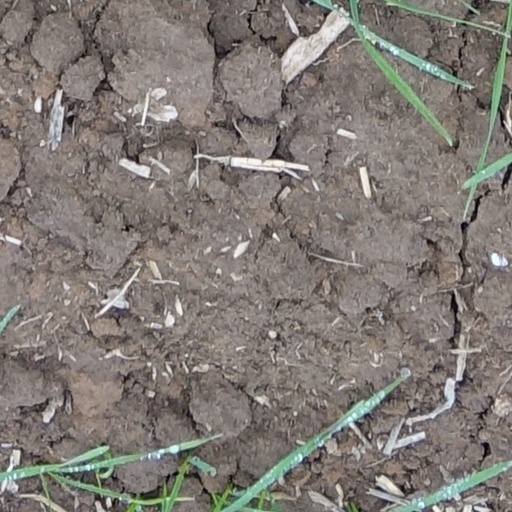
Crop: wheat